Yalca

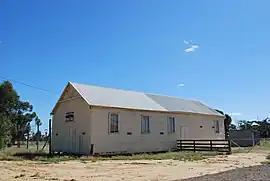
Yalca North Public Hall, built in 1925

Yalca is a locality in northern Victoria, Australia in the local government area of the Shire of Moira. At the , Yalca had a population of 206, down from 301 in 2011.